Johnson Hagood Stadium

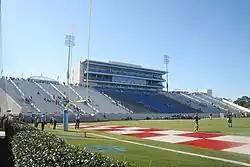
Interior view of the stadium in 2009

Johnson Hagood Stadium is an 11,500-seat football stadium, the home field of The Citadel Bulldogs football team, in Charleston, South Carolina, United States. The stadium is named in honor of Brigadier General Johnson Hagood, CSA, class of 1847, who commanded Confederate forces in Charleston during the Civil War and later served as Comptroller and Governor of South Carolina.